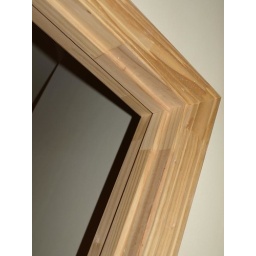
door molding job in master bedroom